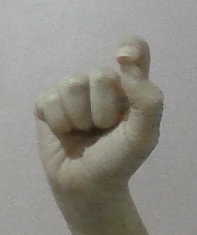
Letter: fa